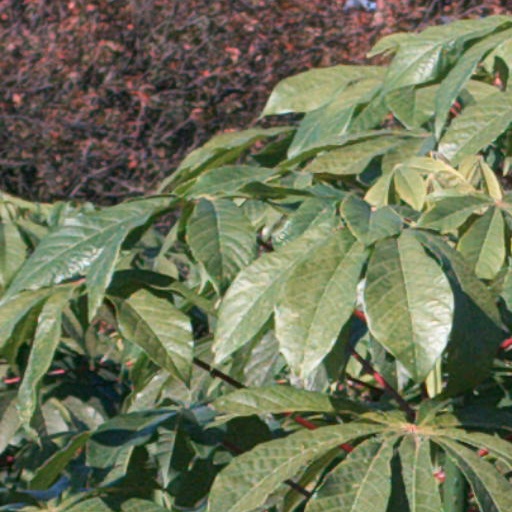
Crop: cassava